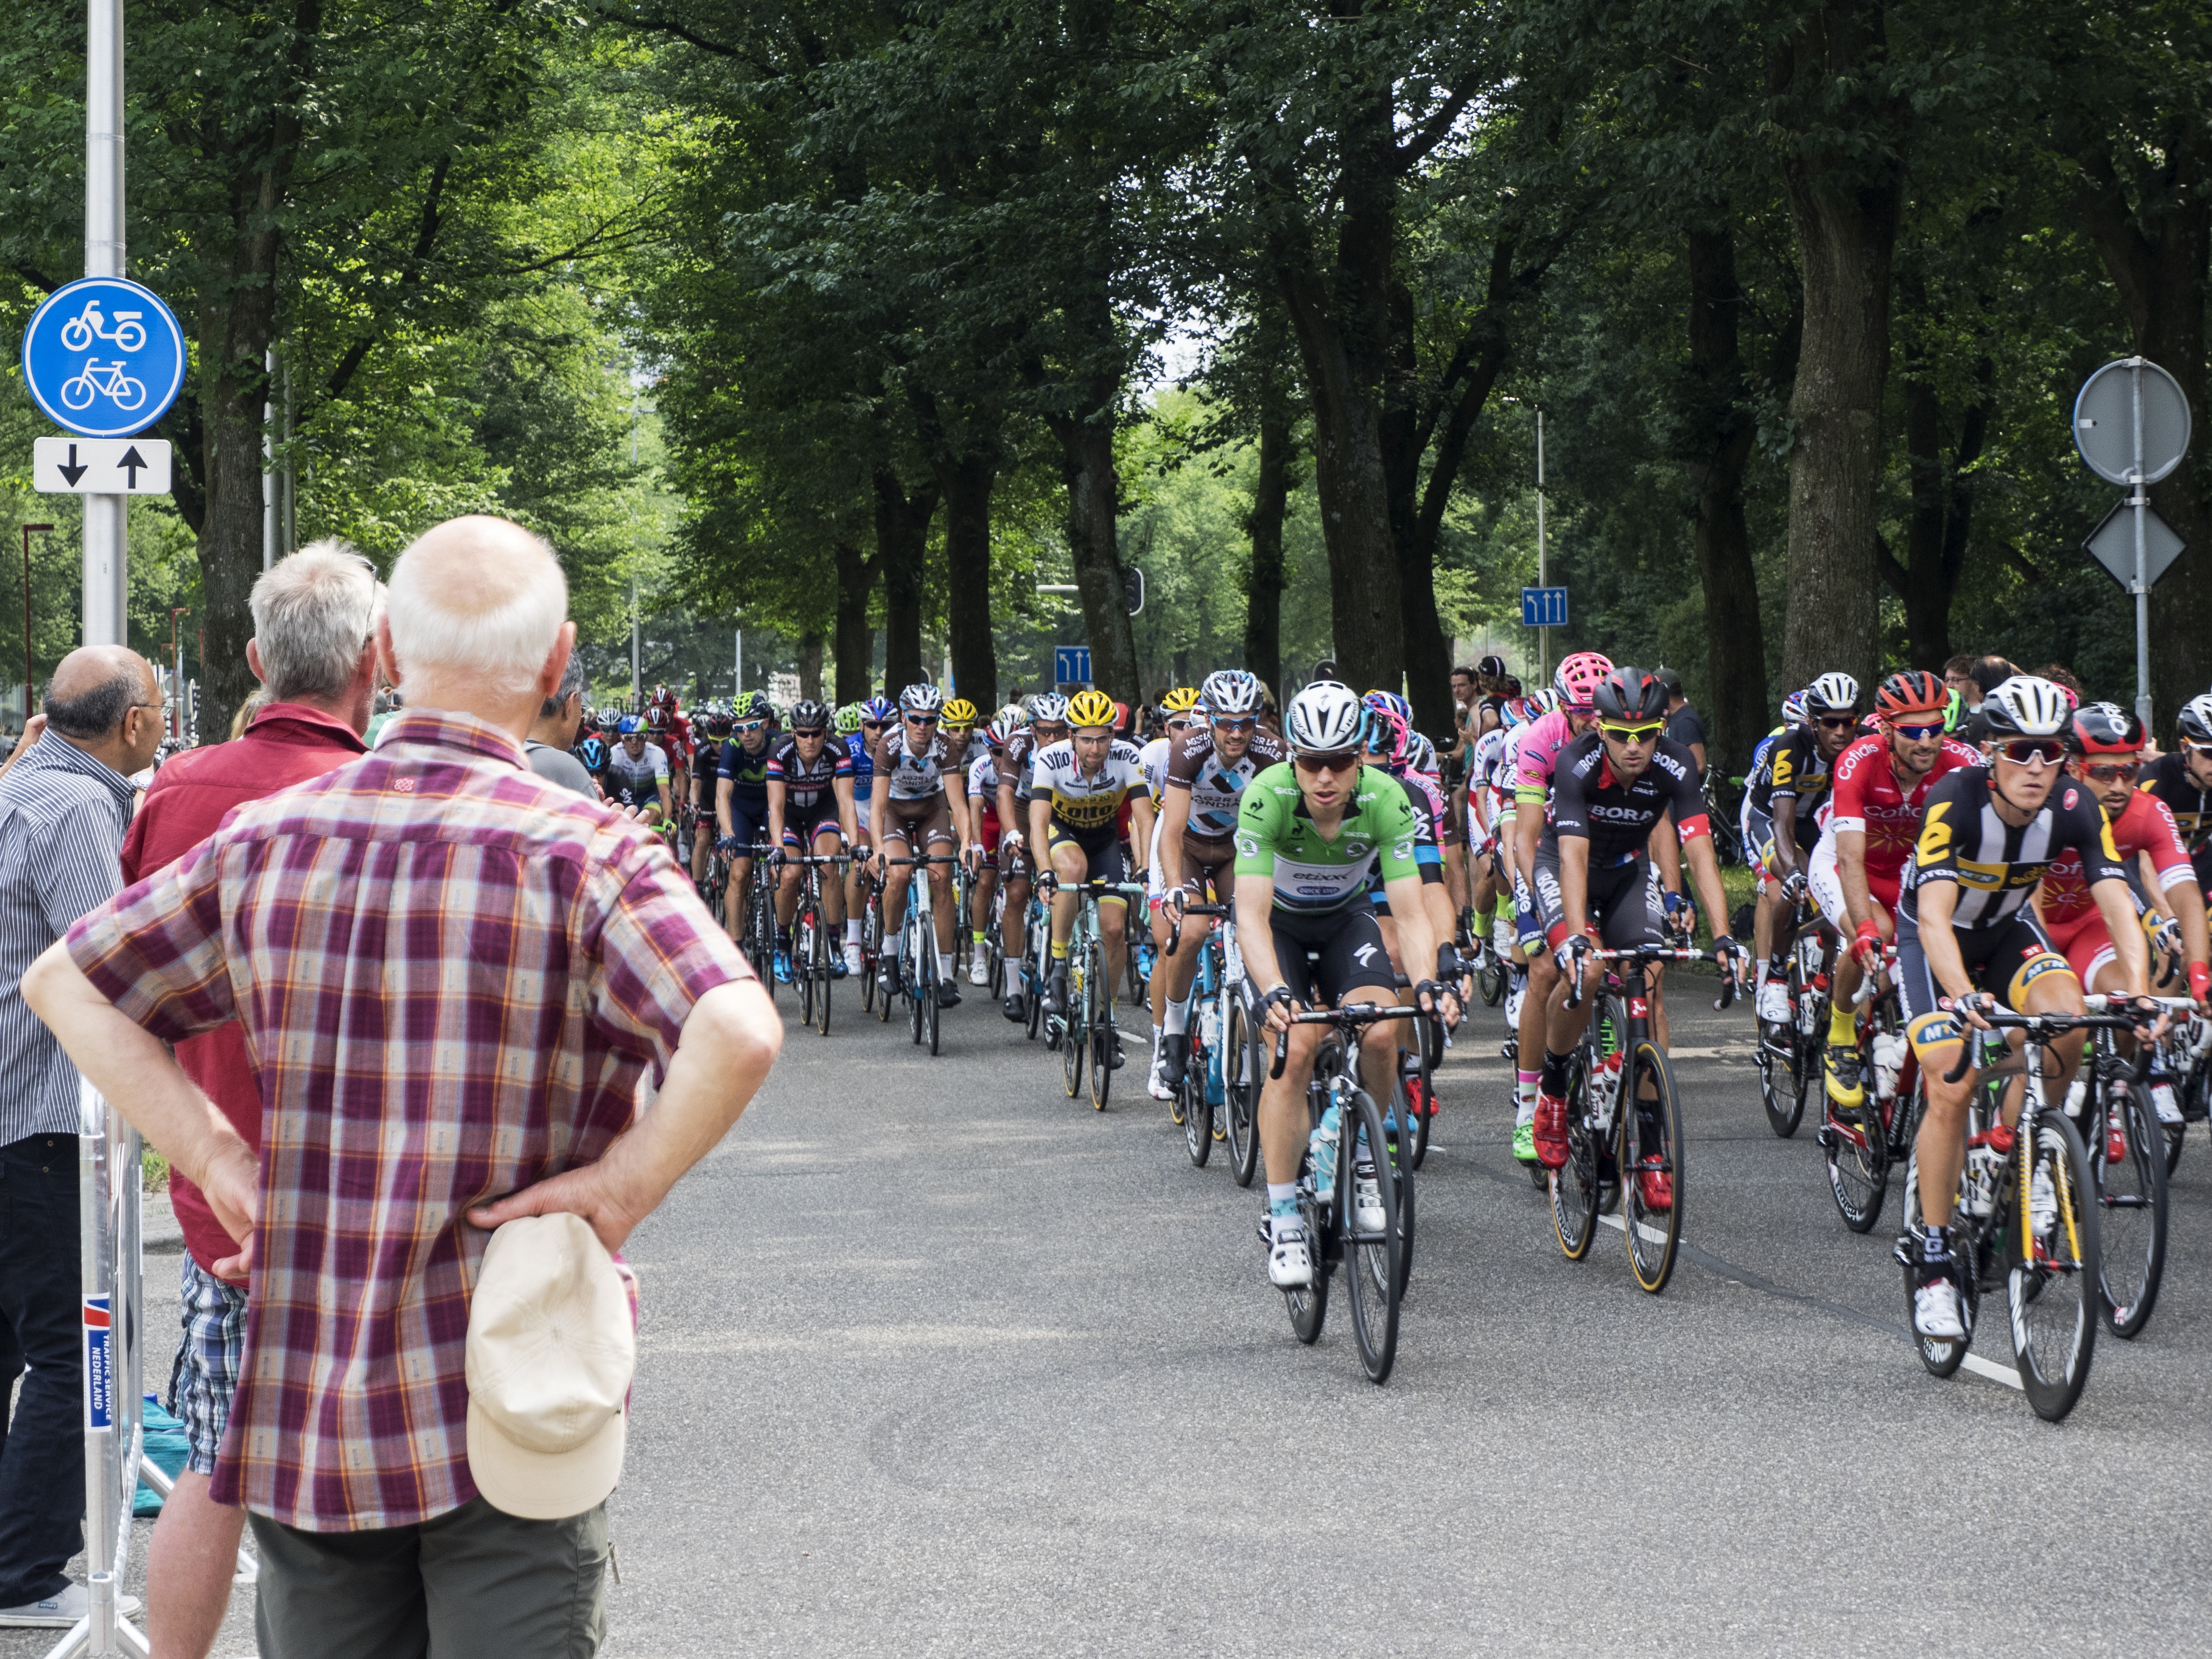
bicycle, recreation, vehicle, cycling, race, tour de france, team, sports, racing, tours, road cycling, cycle sport, bicycle racing, endurance sports, road bicycle racing, duathlon, utrecht 2015